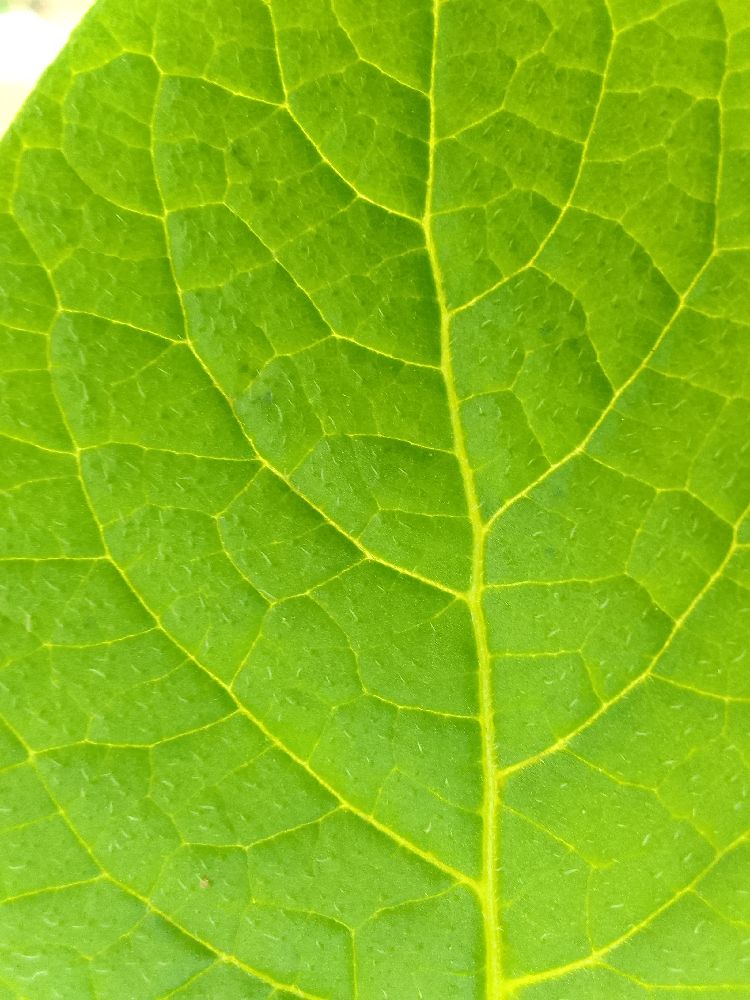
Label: Healthy